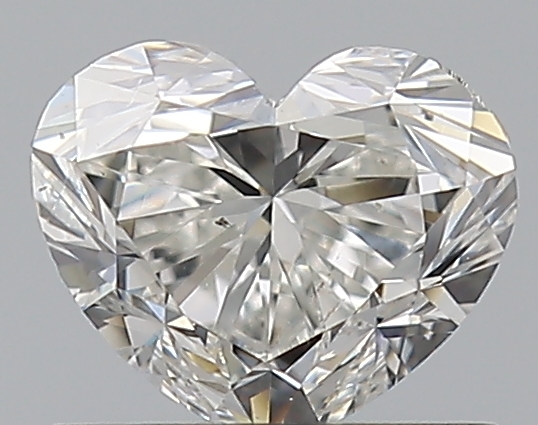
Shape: heart
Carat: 0.7
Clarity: VS2
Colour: G
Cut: GD
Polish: EX
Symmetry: VG
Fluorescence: N
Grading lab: GIA
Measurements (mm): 4.94 x 5.93 x 3.68